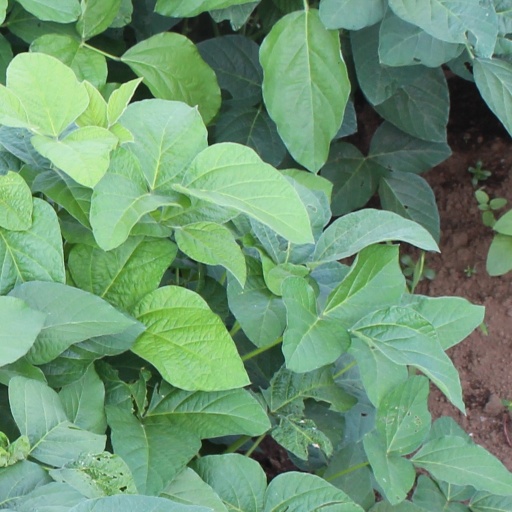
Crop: soybean